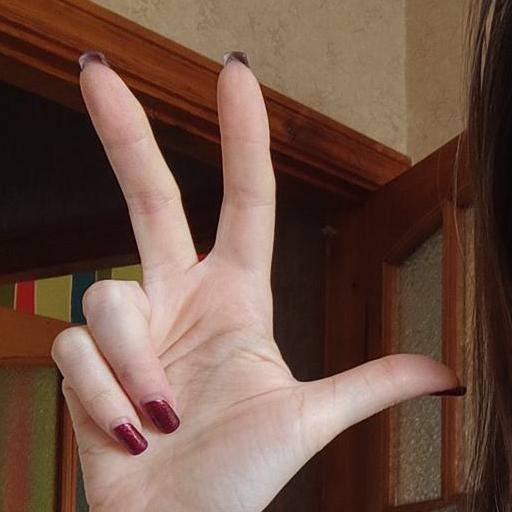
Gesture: three2